156th Rifle Division

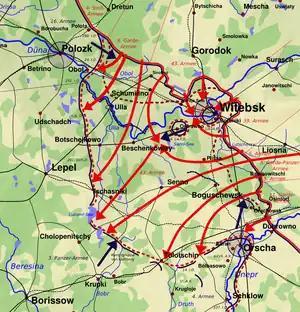
Vitebsk-Orsha Offensive. Note position of 43rd Army.

Beloborodov wrote in his memoirs:The 156th held a long sector of the front and was not part of the strike group, which consisted of 1st Rifle Corps and the remainder of 60th Corps. The division would shift aside at the last minute on the attack sector to allow the assault battalions to occupy the trenches.